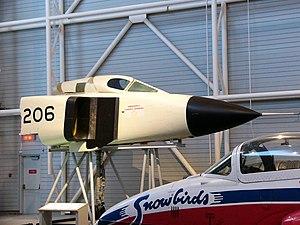
L'Avro CF-105 Arrow était un projet ambitieux d'intercepteur biplace conçu au Canada dans les années 1950, au temps de la guerre froide. Malgré ses performances impressionnantes pour l'époque, seuls quelques prototypes ont volé avant l'abandon complet du programme le 20 février 1959.